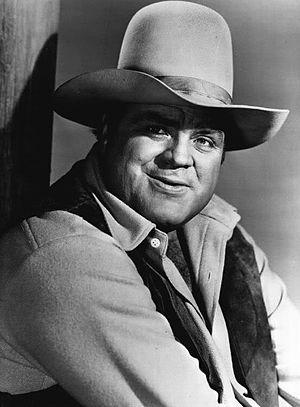
Dan Blocker, né Bobby Dan Davis Blocker le 10 décembre 1928 à DeKalb dans le comté de Bowie au Texas aux États-Unis, et décédé le 13 mai 1972 à Los Angeles en Californie aux États-Unis, est un acteur américain.